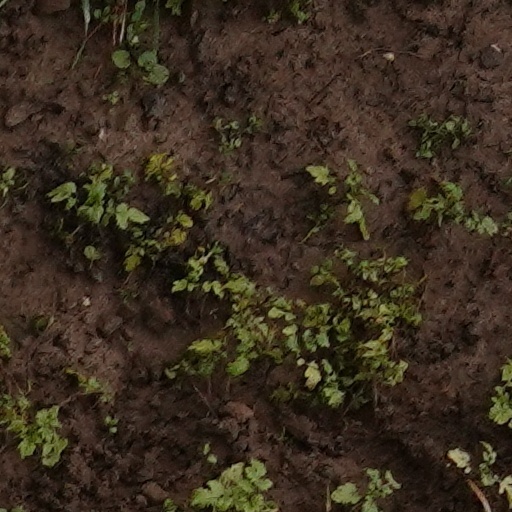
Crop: wheat